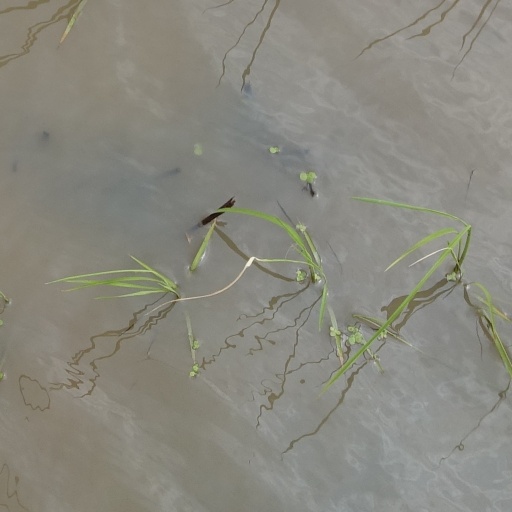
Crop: rice